Rural Municipality of East St. Paul

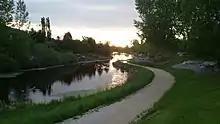
Eagle Creek path in East St. Paul, Manitoba.

Hyland Park was established in the early 20th century by Winnipeg businessman J. L. Hyland as a destination for tourists riding aboard his two Red River steamboats Bonnitoba and Winnitoba and later, the Lockport, following the ruin of both ships. The Hyland Navigation and Trading Company (HNTC) built a built a lengthy dock along the Red River, to which multiple round trips were made per day from their Winnipeg docks at Lusted Avenue to accommodate the attraction’s popularity.